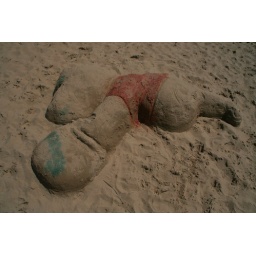
Sand sculptures at a sand sculpture building competition at the beach in Grand Haven.